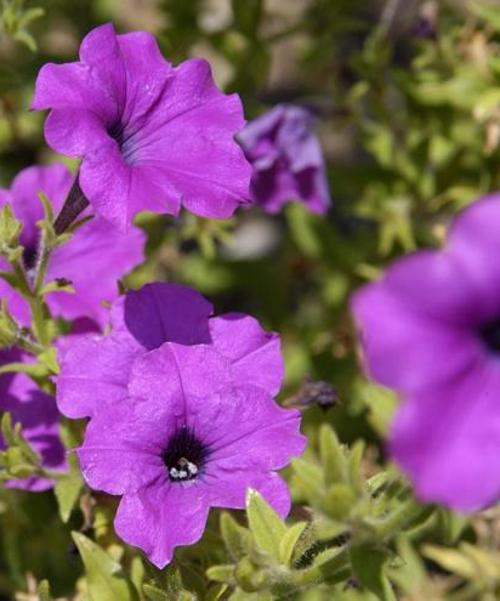
Label: petunia